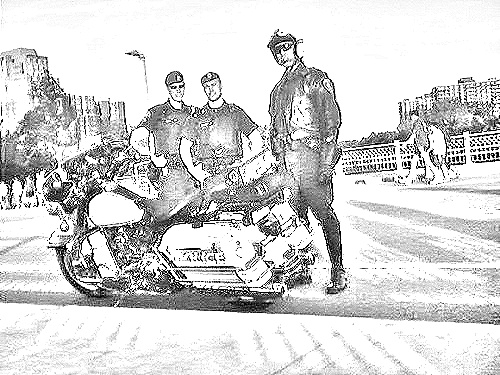
Portrait style: Sketch Portrait